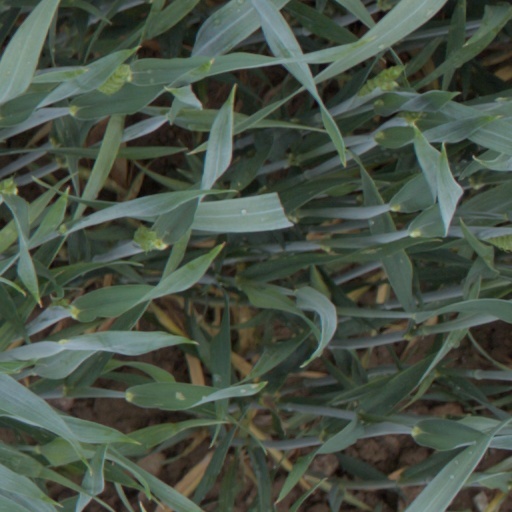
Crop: wheat